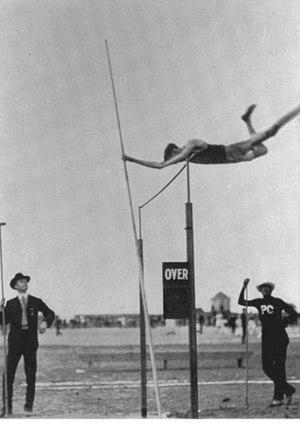
Le saut à la perche est une épreuve d'athlétisme faisant partie des sauts. Elle consiste, après avoir effectué une course d'élan d'une cinquantaine de mètres, à s'aider d'une perche souple pour franchir sans la faire tomber une barre horizontale placée à plusieurs mètres de hauteur. C'est la huitième épreuve du décathlon.